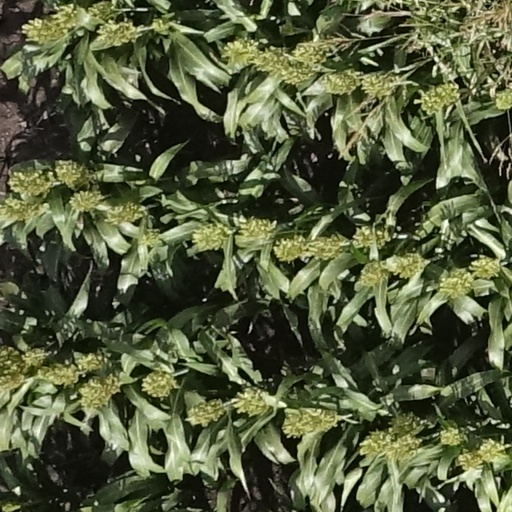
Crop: sorghum